Cornwall

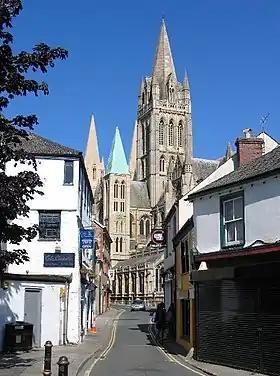
Truro, Cornwall's administrative centre and only city.

The south coast, dubbed the "Cornish Riviera", is more sheltered and there are several broad estuaries offering safe anchorages, such as at Falmouth and Fowey. Beaches on the south coast usually consist of coarser sand and shingle, interspersed with rocky sections of wave-cut platform. Also on the south coast, the picturesque fishing village of Polperro, at the mouth of the Pol River, and the fishing port of Looe on the River Looe are both popular with tourists.